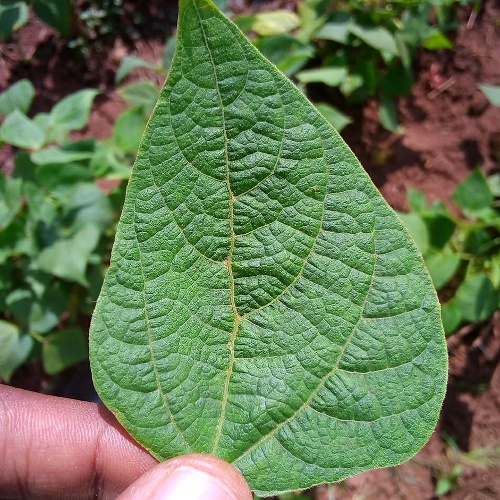
Leaf condition: healthy